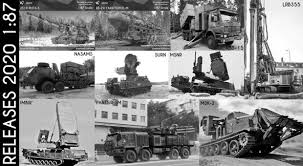
Label: Rs-24